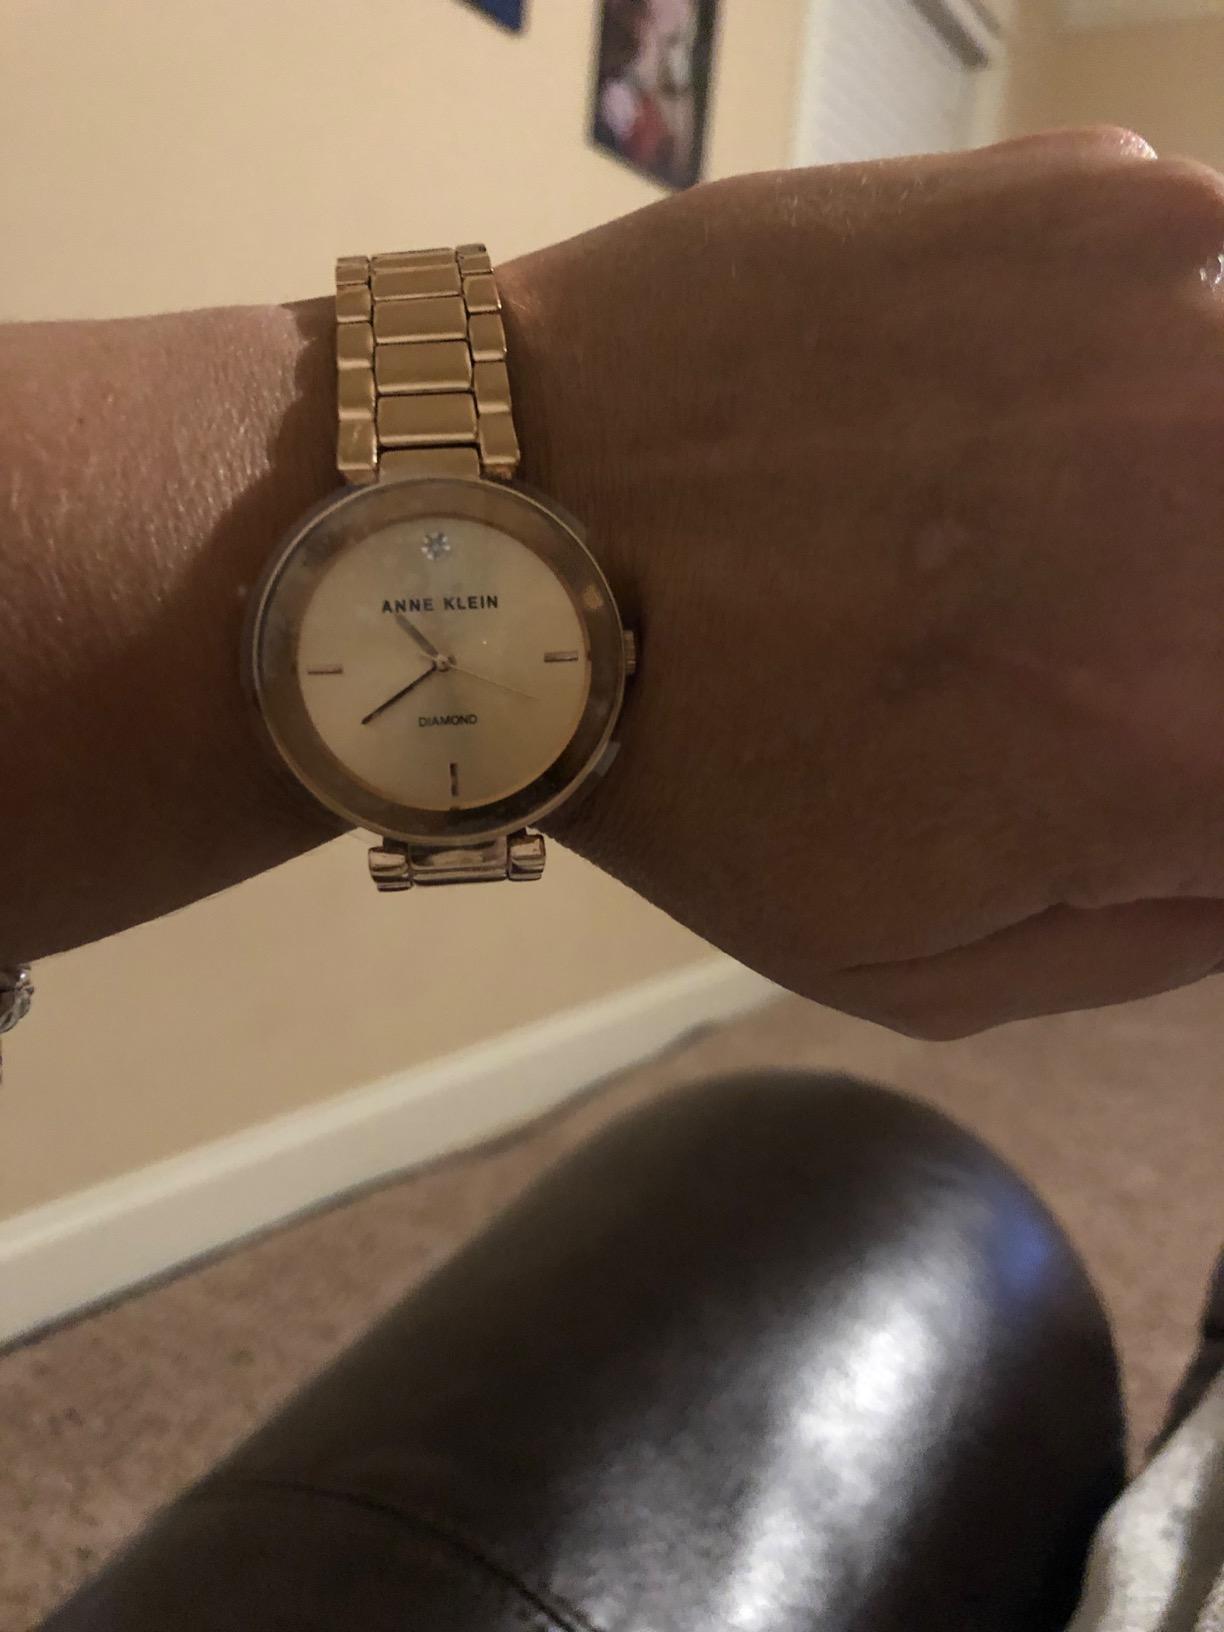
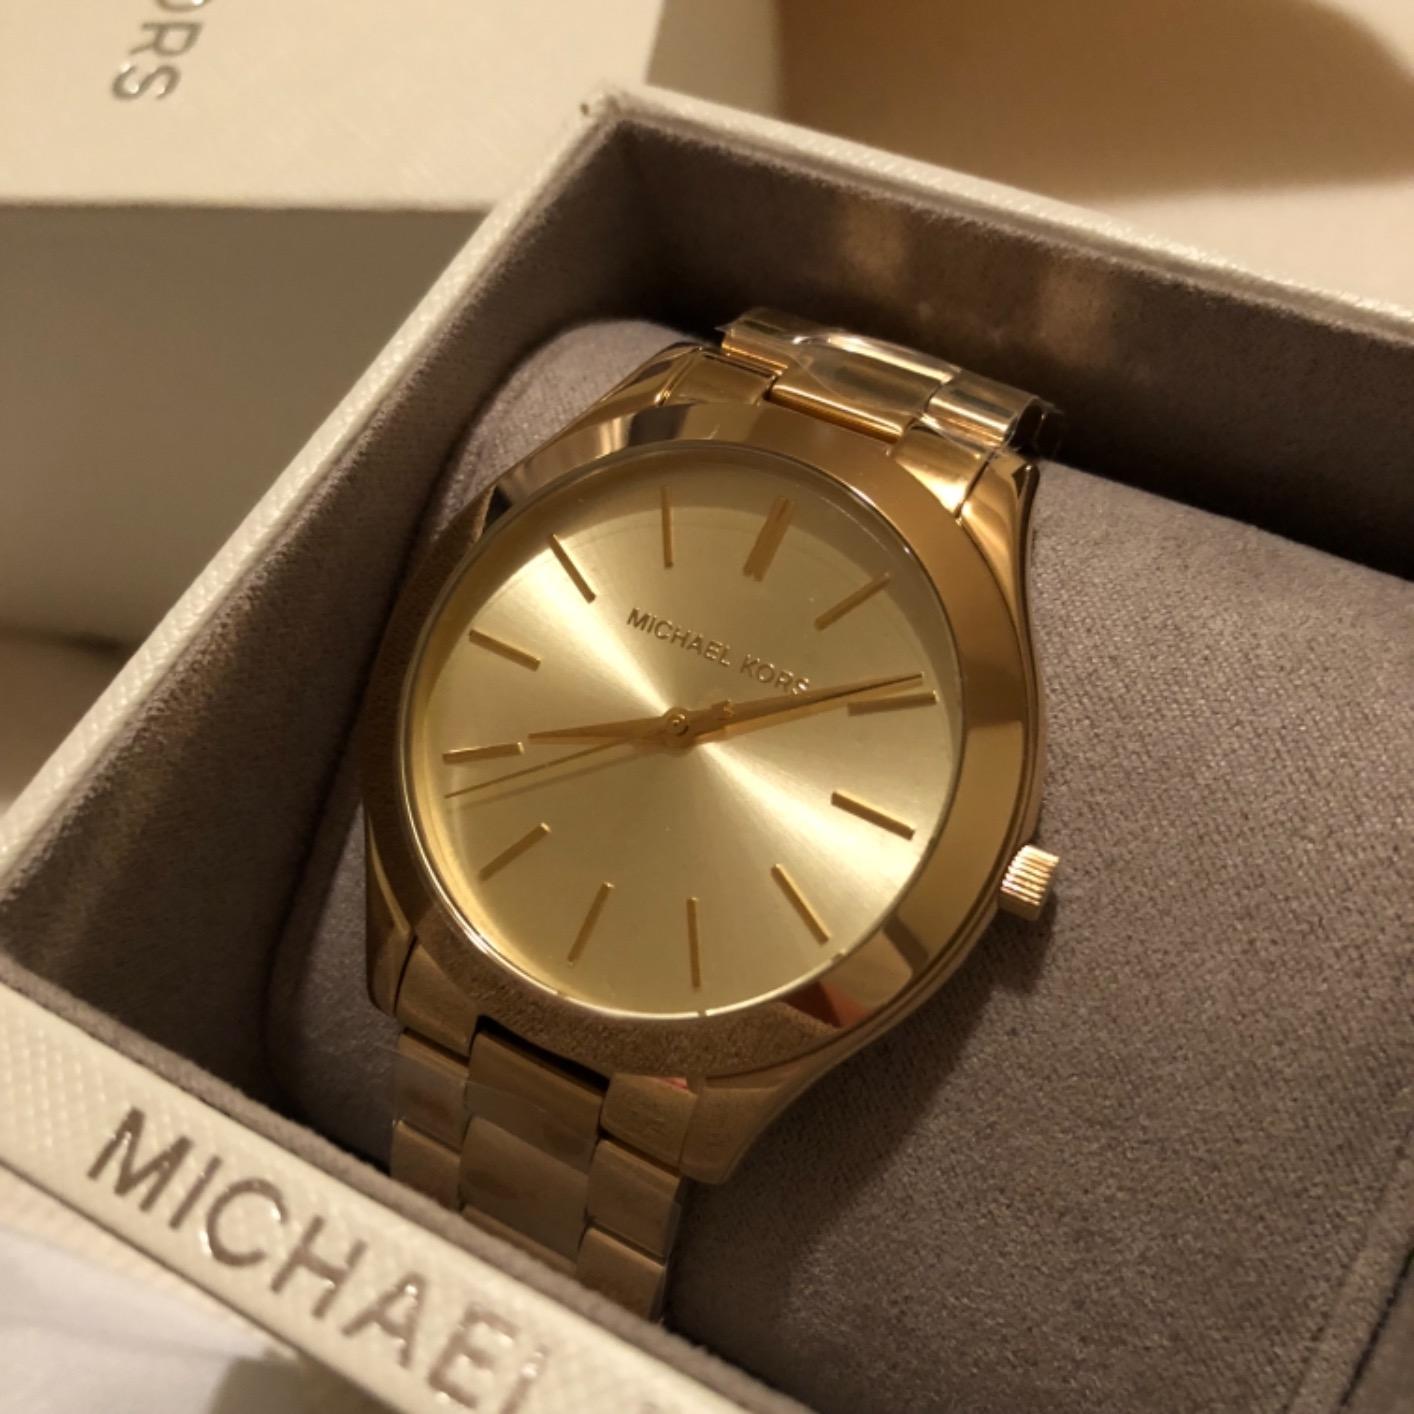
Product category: accessories_watch
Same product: no